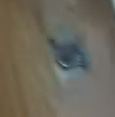
Face region: eyes (orbital_tightening_and_eye_area)
Pain indicator: not_present